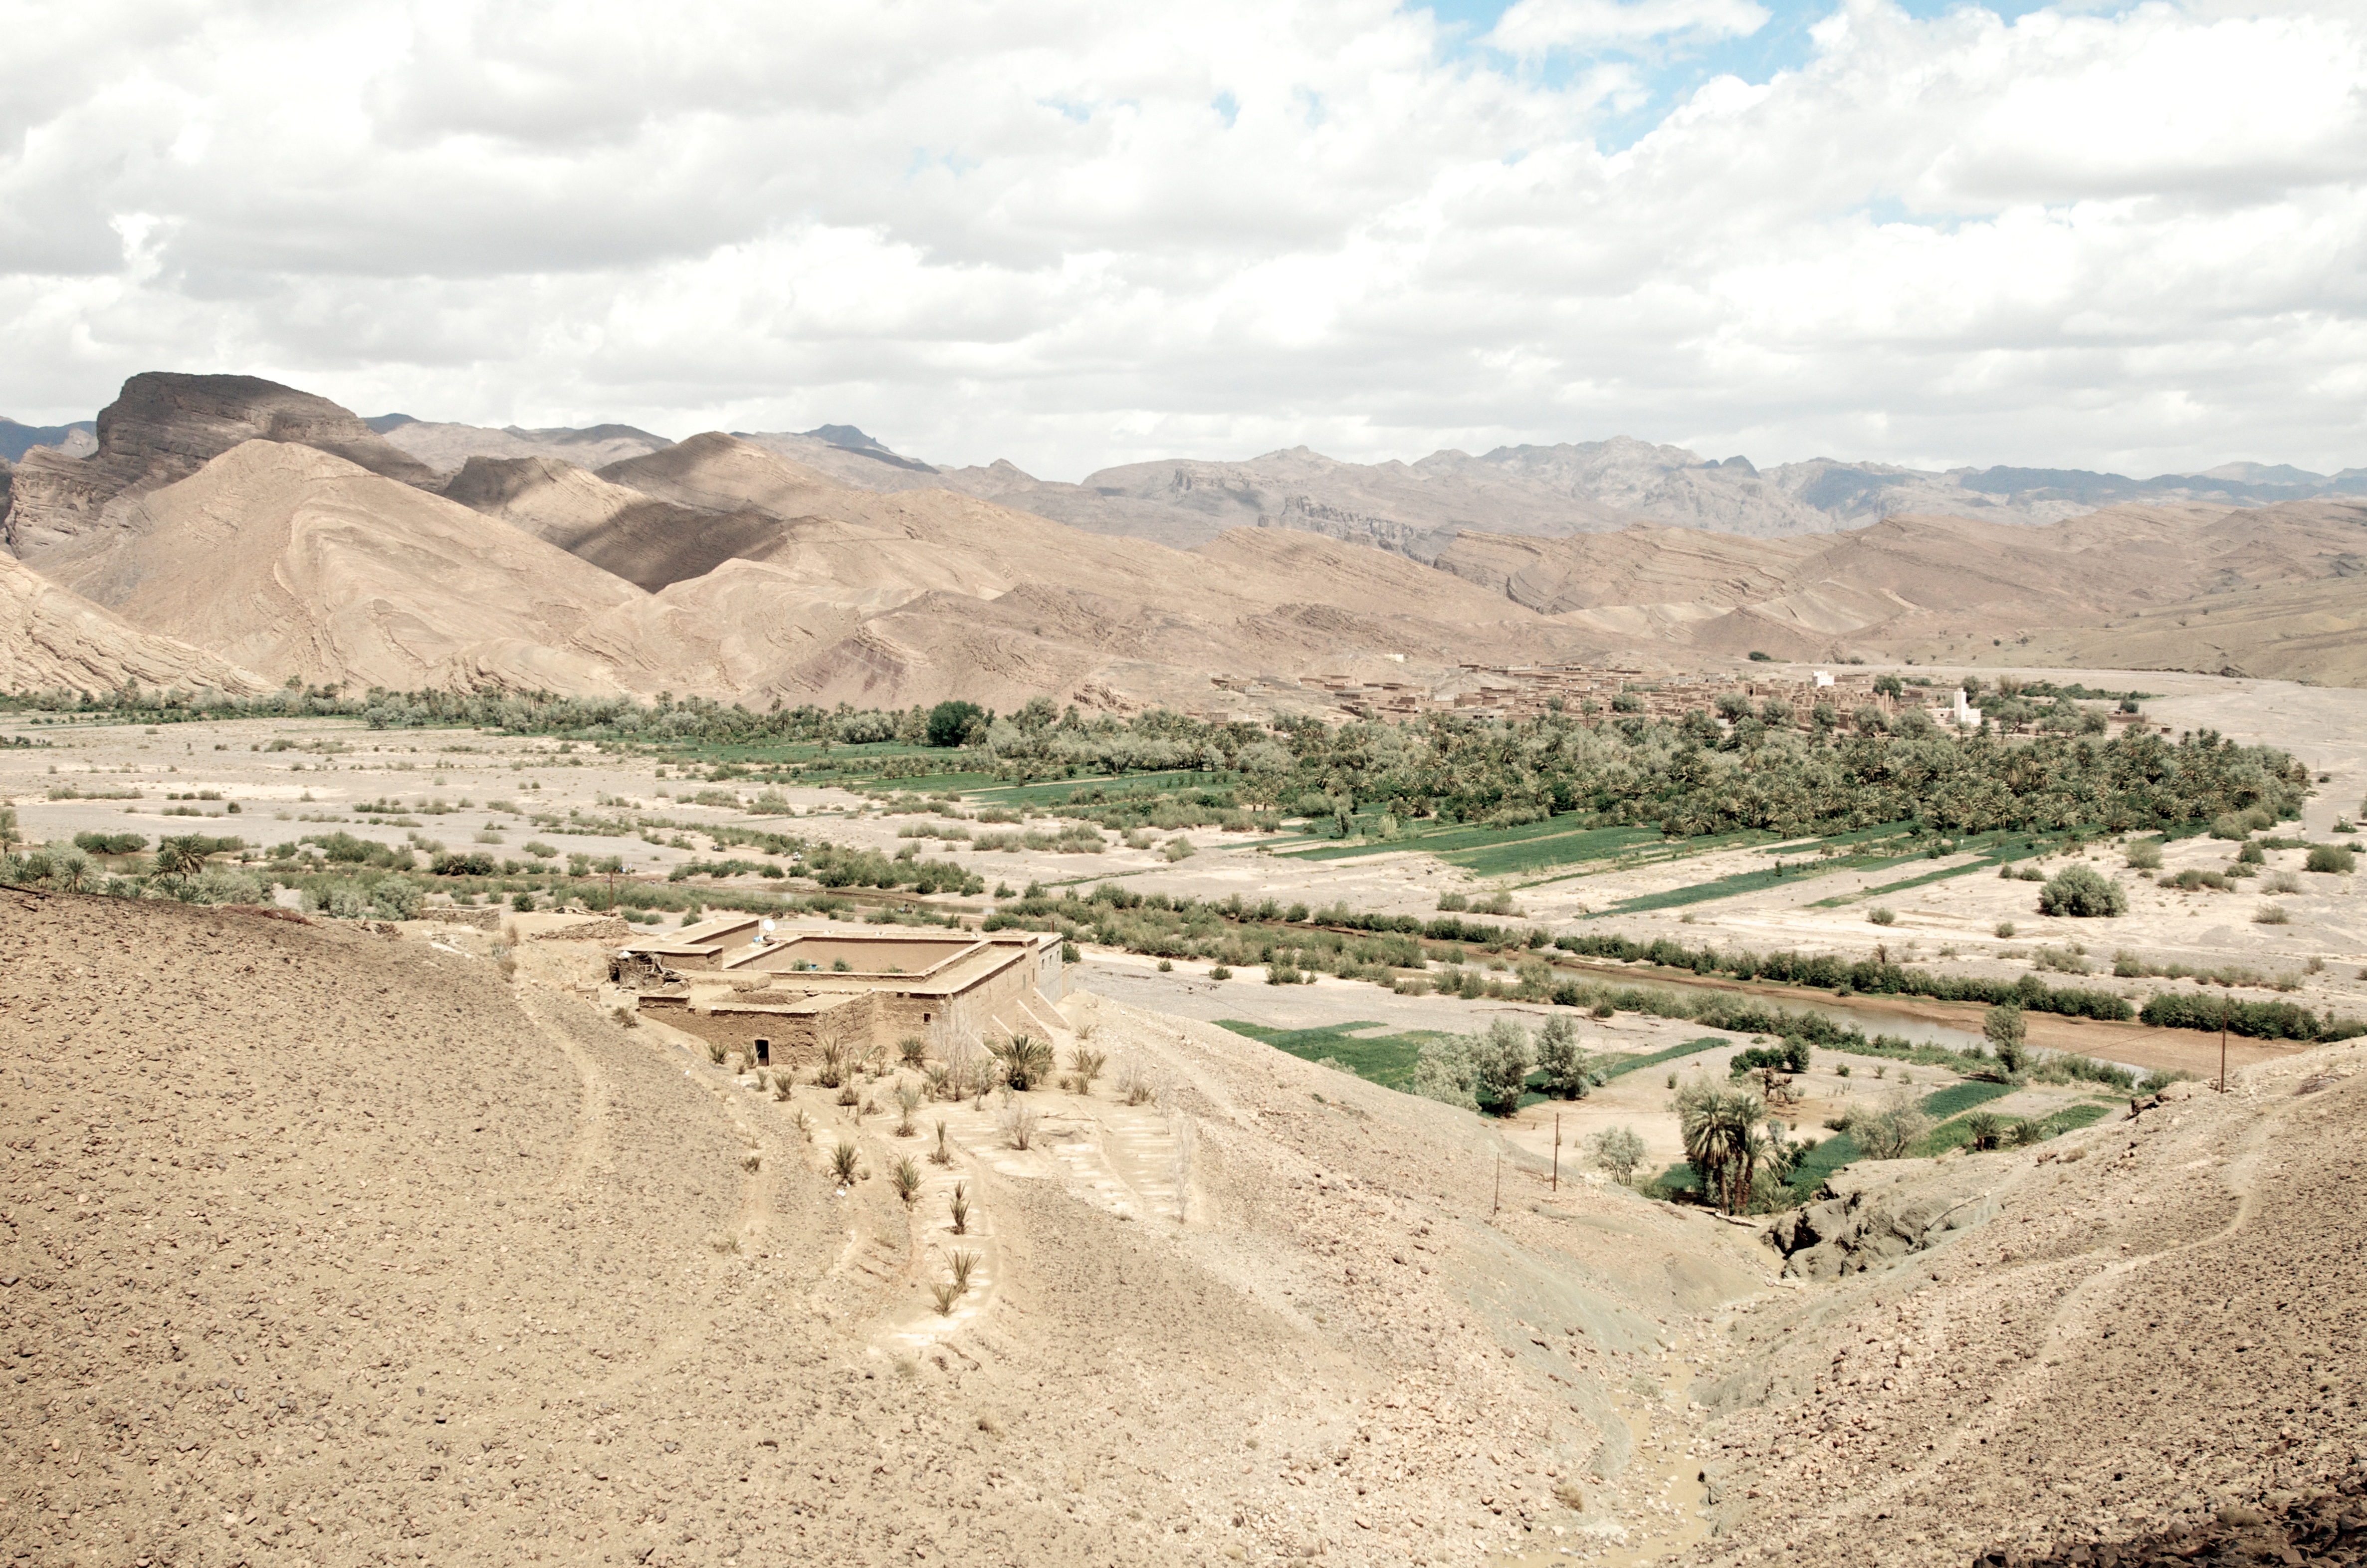
landscape, sand, desert, valley, dry, soil, geology, ruins, badlands, plateau, wadi, ancient history, natural environment